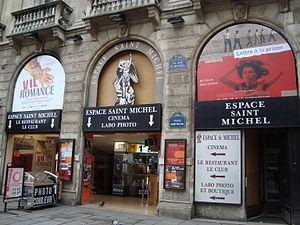
Cinéma Espace Saint-Michel à Paris
L'Espace Saint-Michel est un cinéma indépendant d'Art et Essai situé au 7, place Saint-Michel dans le quartier de la Sorbonne dans le 5ᵉ arrondissement de Paris. C'est un cinéma spécialisé dans les films indépendants en général très pointus et l'un des plus vieux cinémas de Paris.